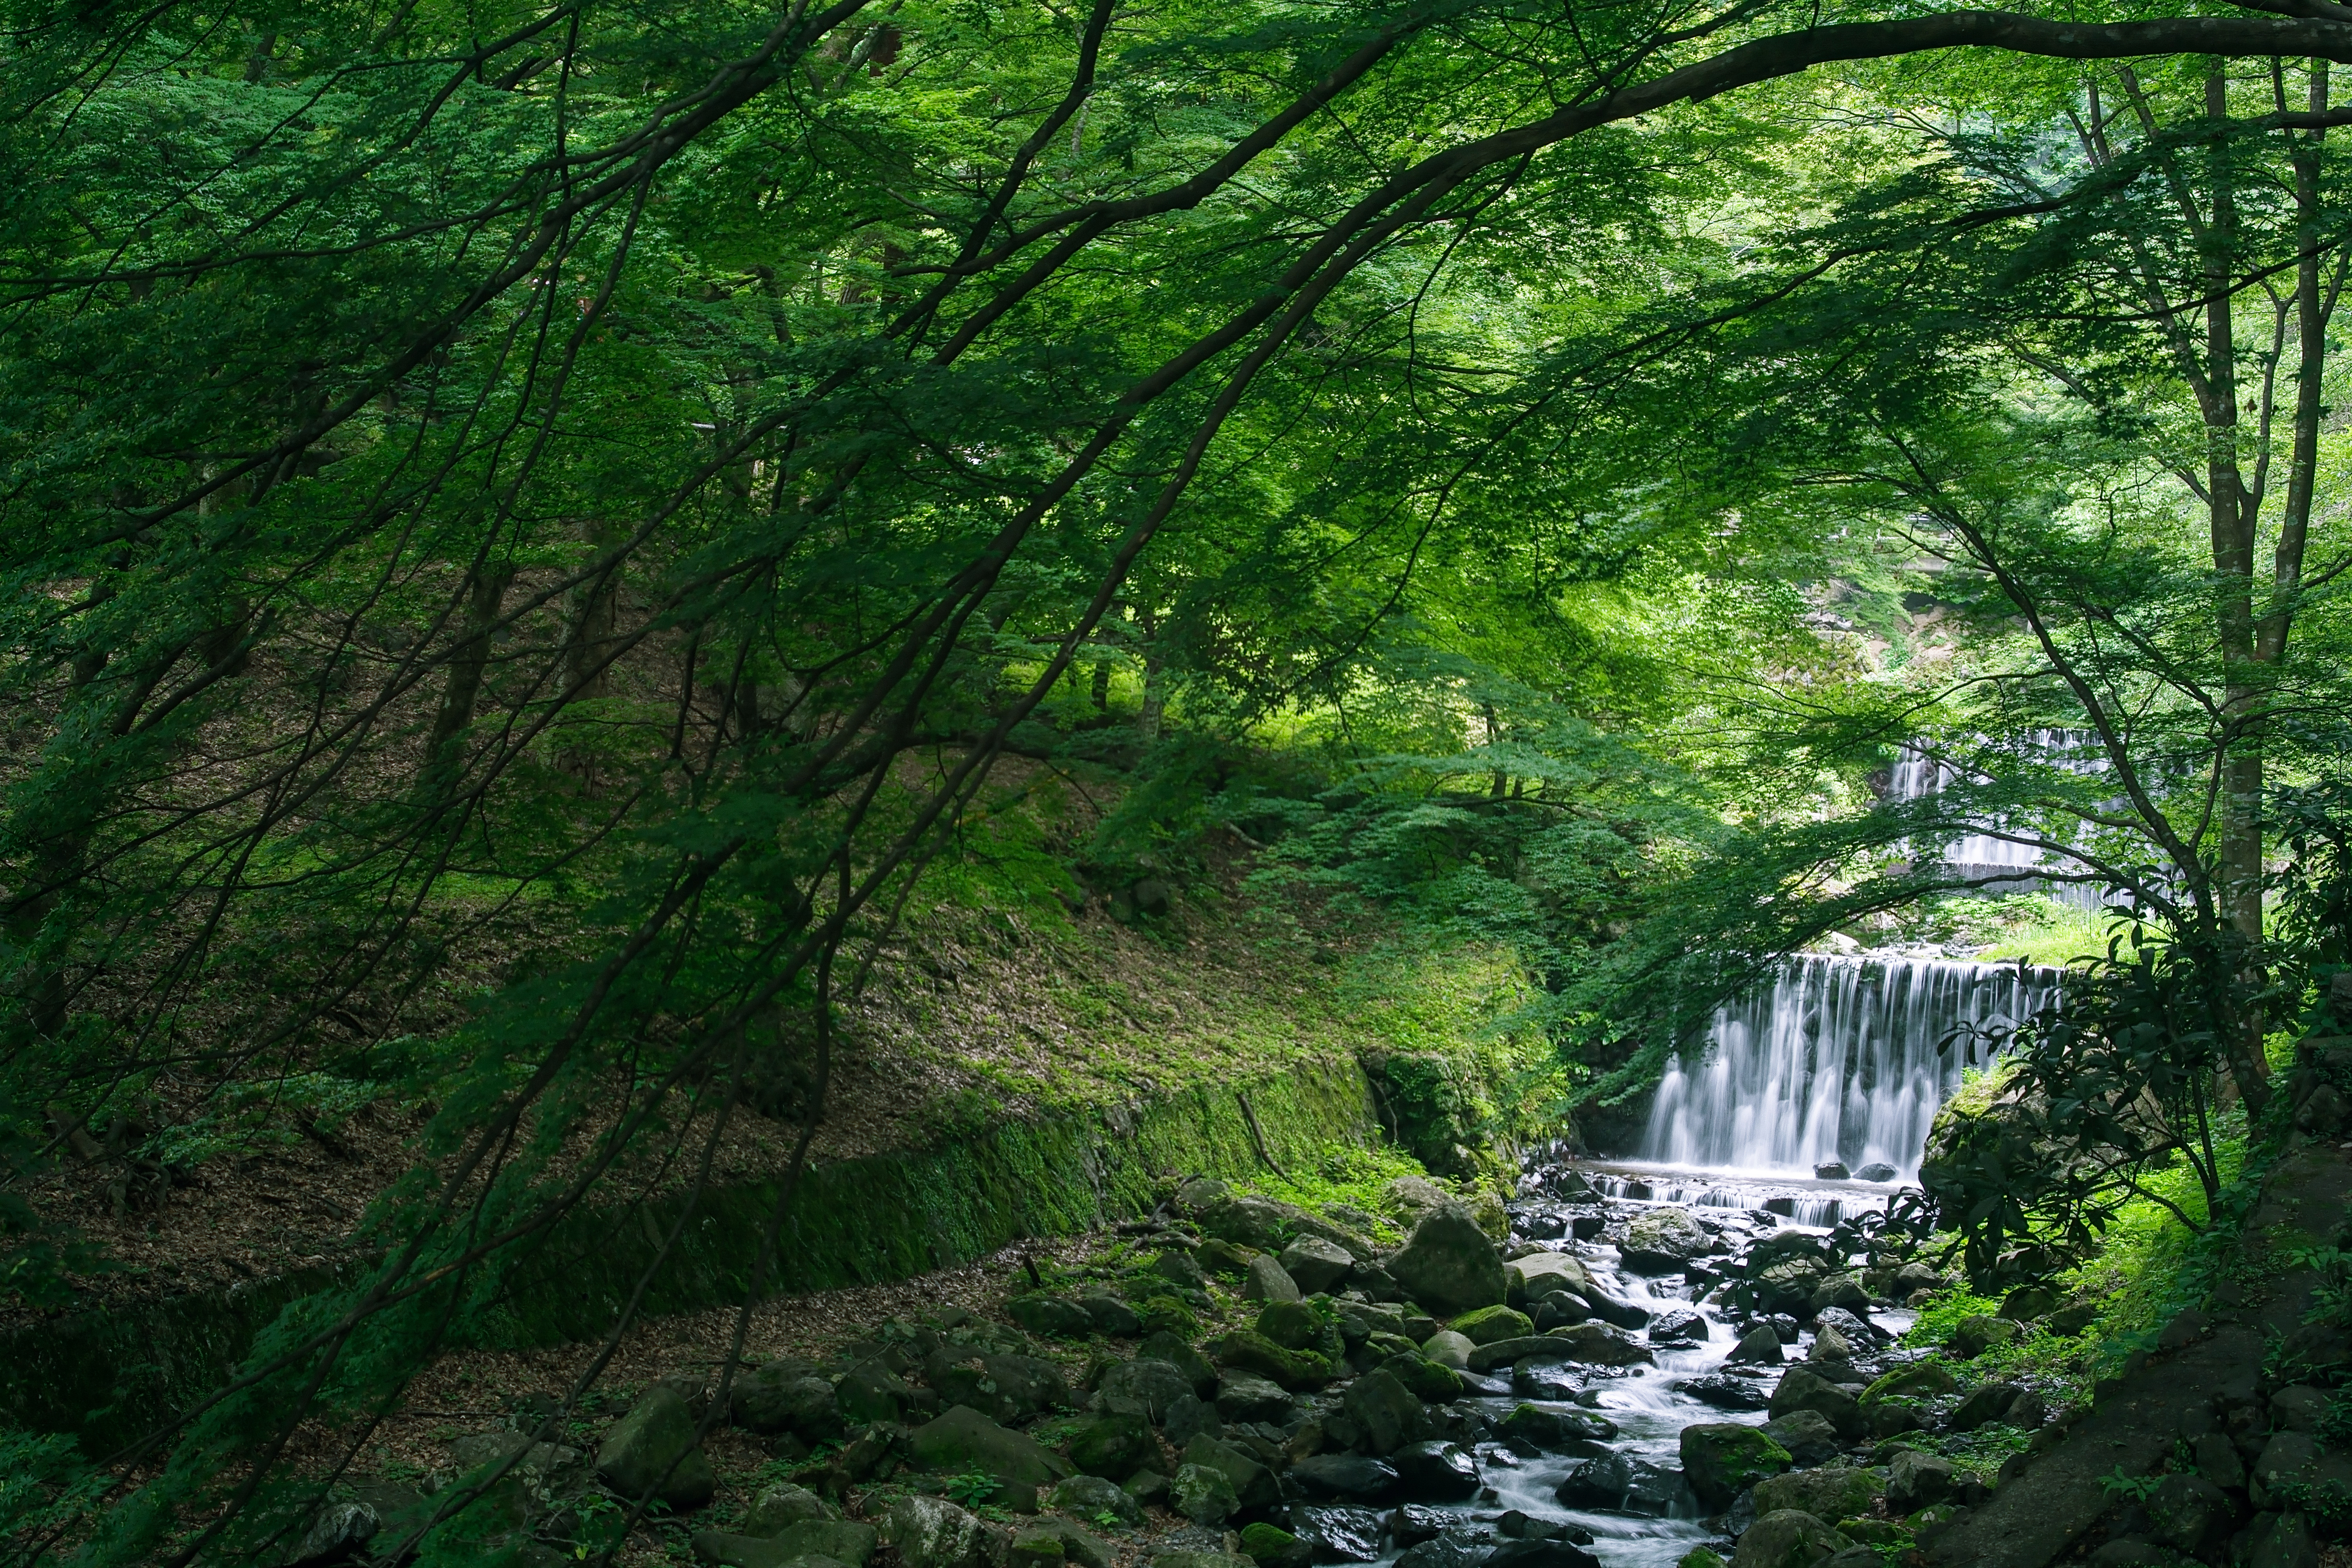
tree, natural landscape, nature, body of water, vegetation, green, nature reserve, water resources, watercourse, water, old growth forest, natural environment, waterfall, forest, stream, jungle, riparian forest, valdivian temperate rain forest, biome, rainforest, riparian zone, woodland, tropical and subtropical coniferous forests, state park, leaf, creek, plant, branch, river, landscape, temperate broadleaf and mixed forest, water feature, ravine, sunlight, moss, vascular plant, rapid, deciduous, spring, tributary, national park, rock, fluvial landforms of streams